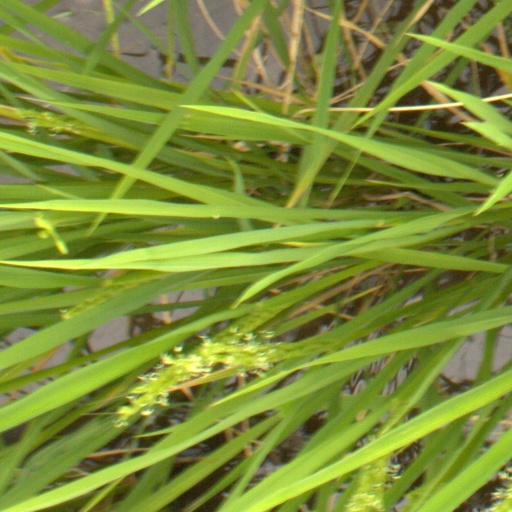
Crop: rice